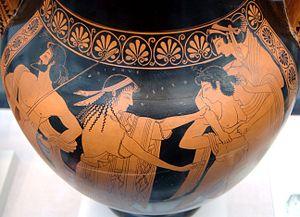
Thésée emportant la jeune Hélène (Pirithoos à gauche). Face A d'une amphore attique à figures rouges, v. 510 av. J.-C. Provenance
Les Collections d'antiquités de l'État sont un musée de Munich, consacré aux antiquités grecques, romaines et étrusques. Situé sur la place Royale, il forme avec la Glyptothèque, à laquelle il fait face, un complexe architectural et muséal.